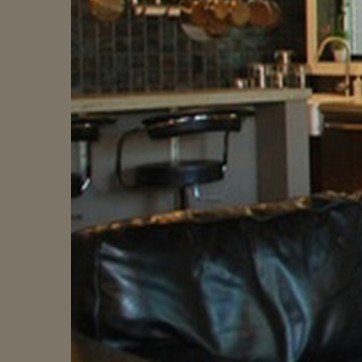
Material: leather